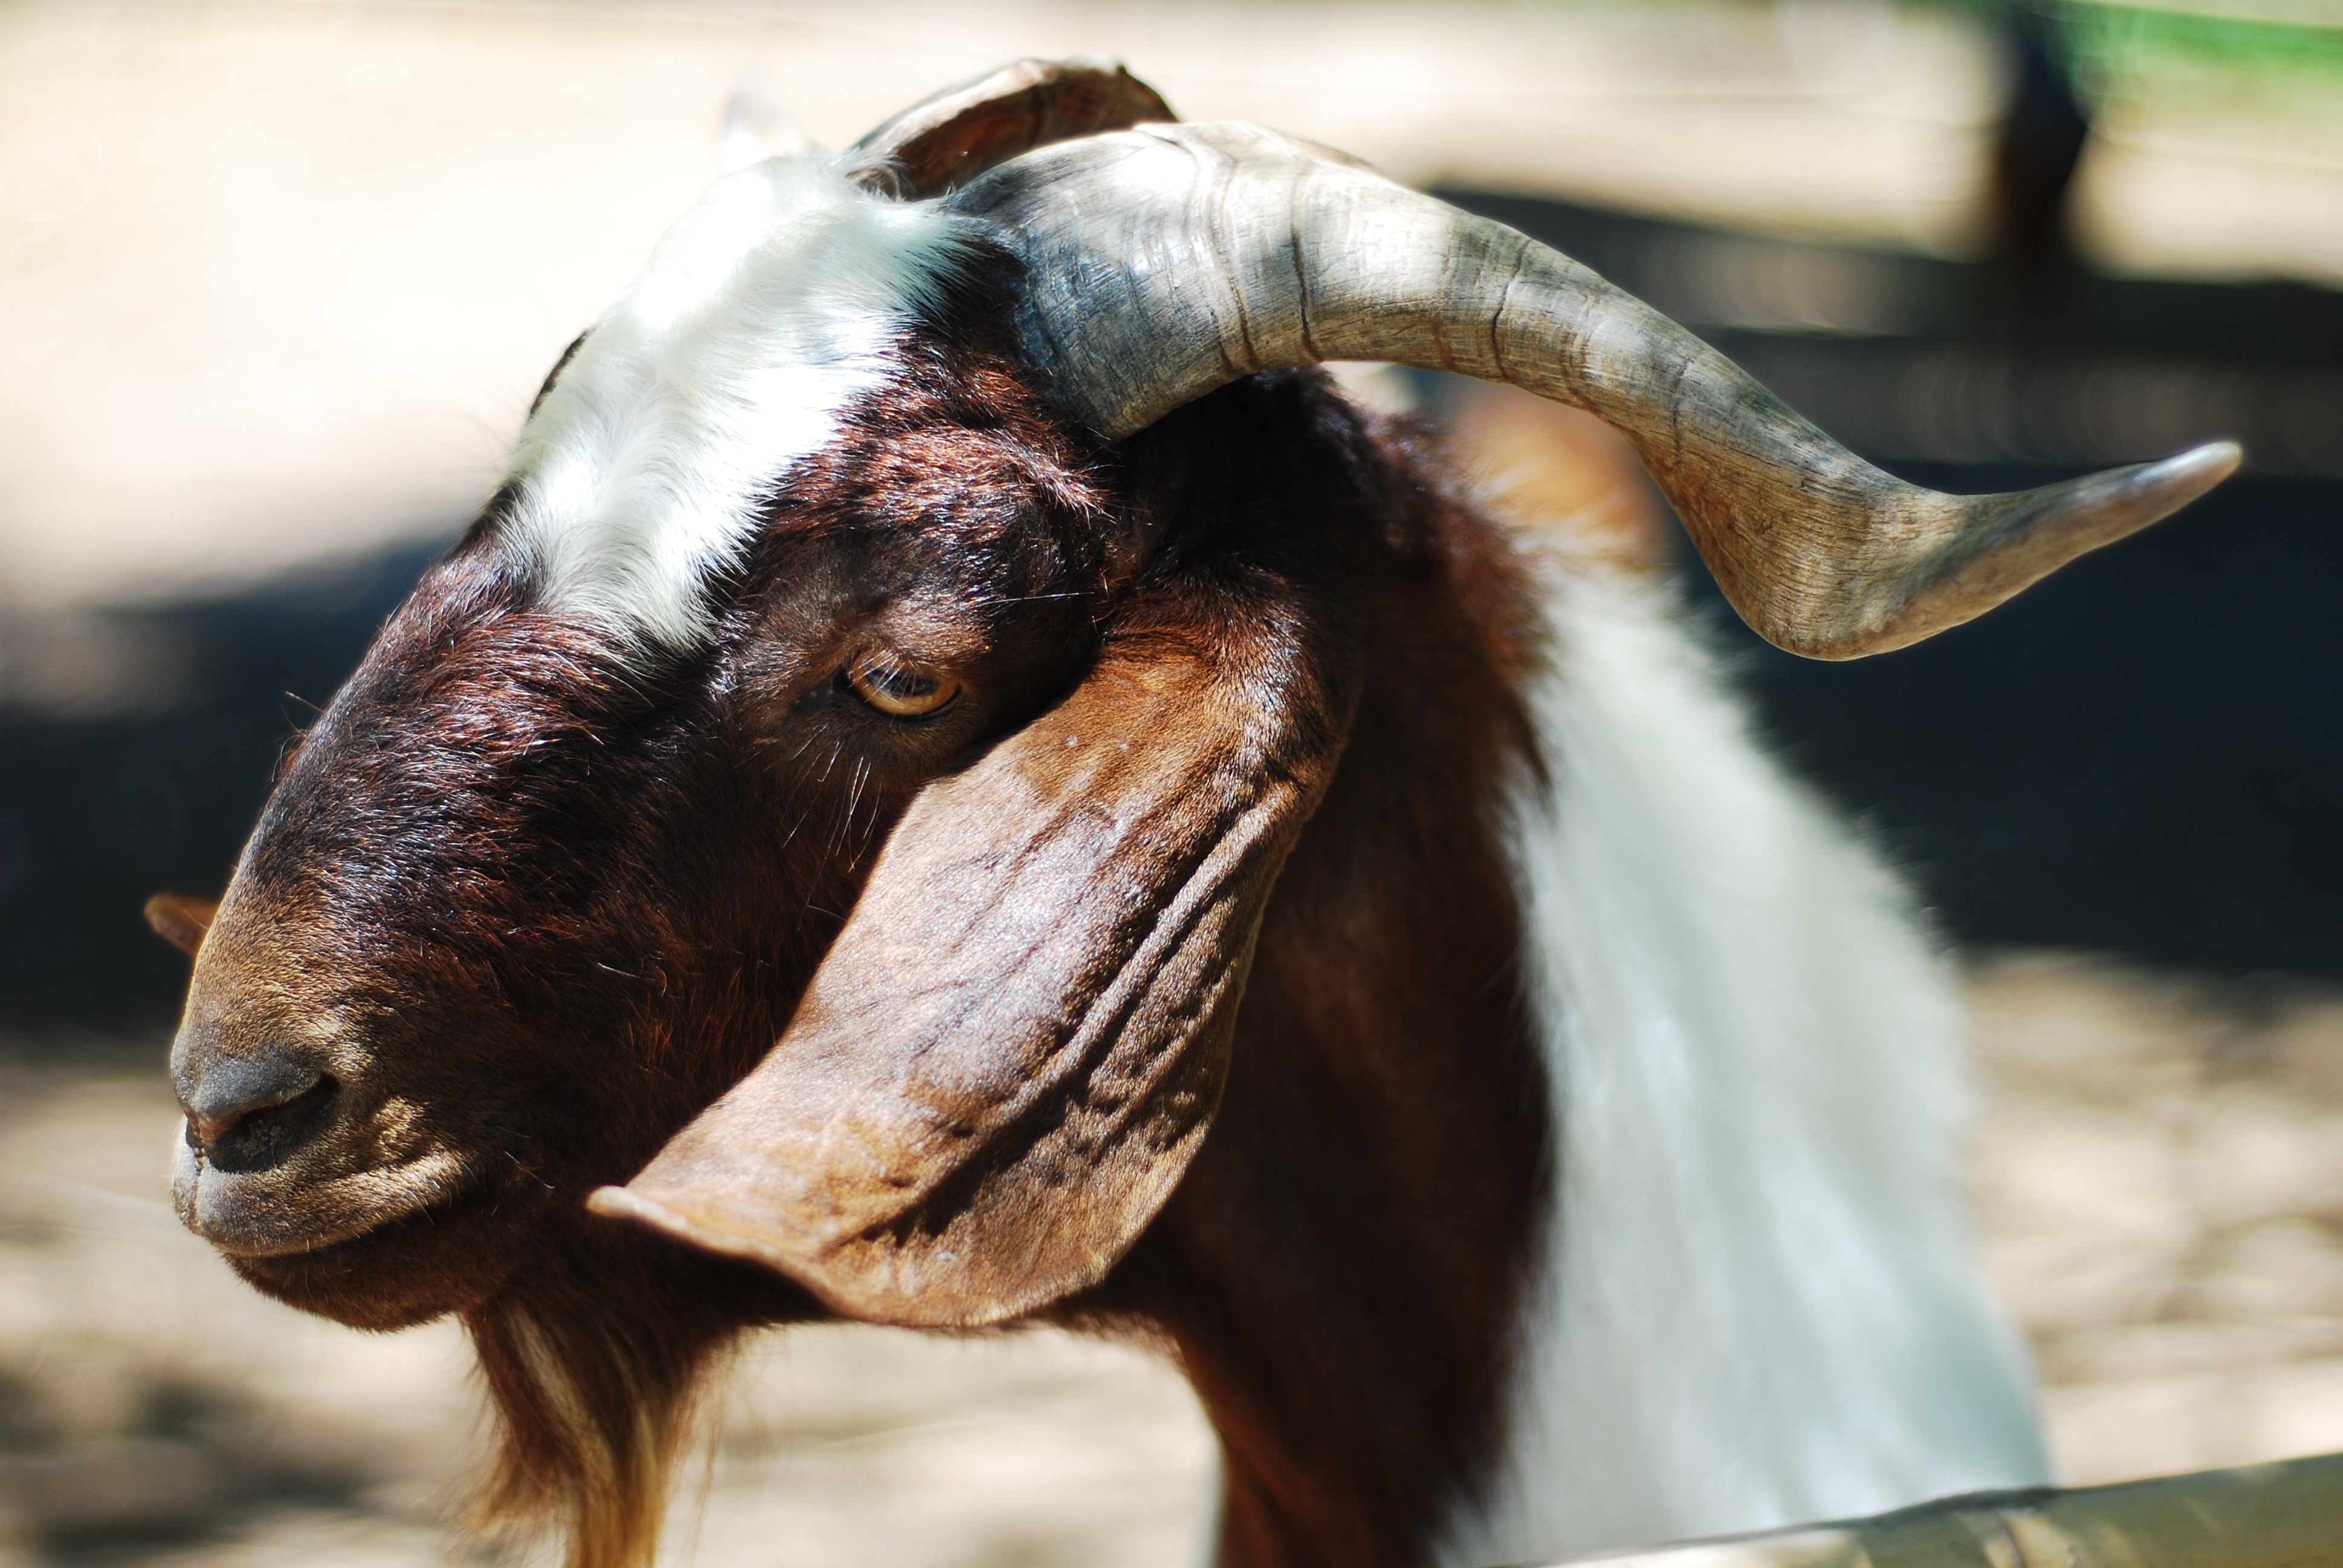
farm, animal, wildlife, goat, horn, mammal, stallion, fauna, close up, bull, goats, vertebrate, cattle like mammal, mustang horse, cow goat family